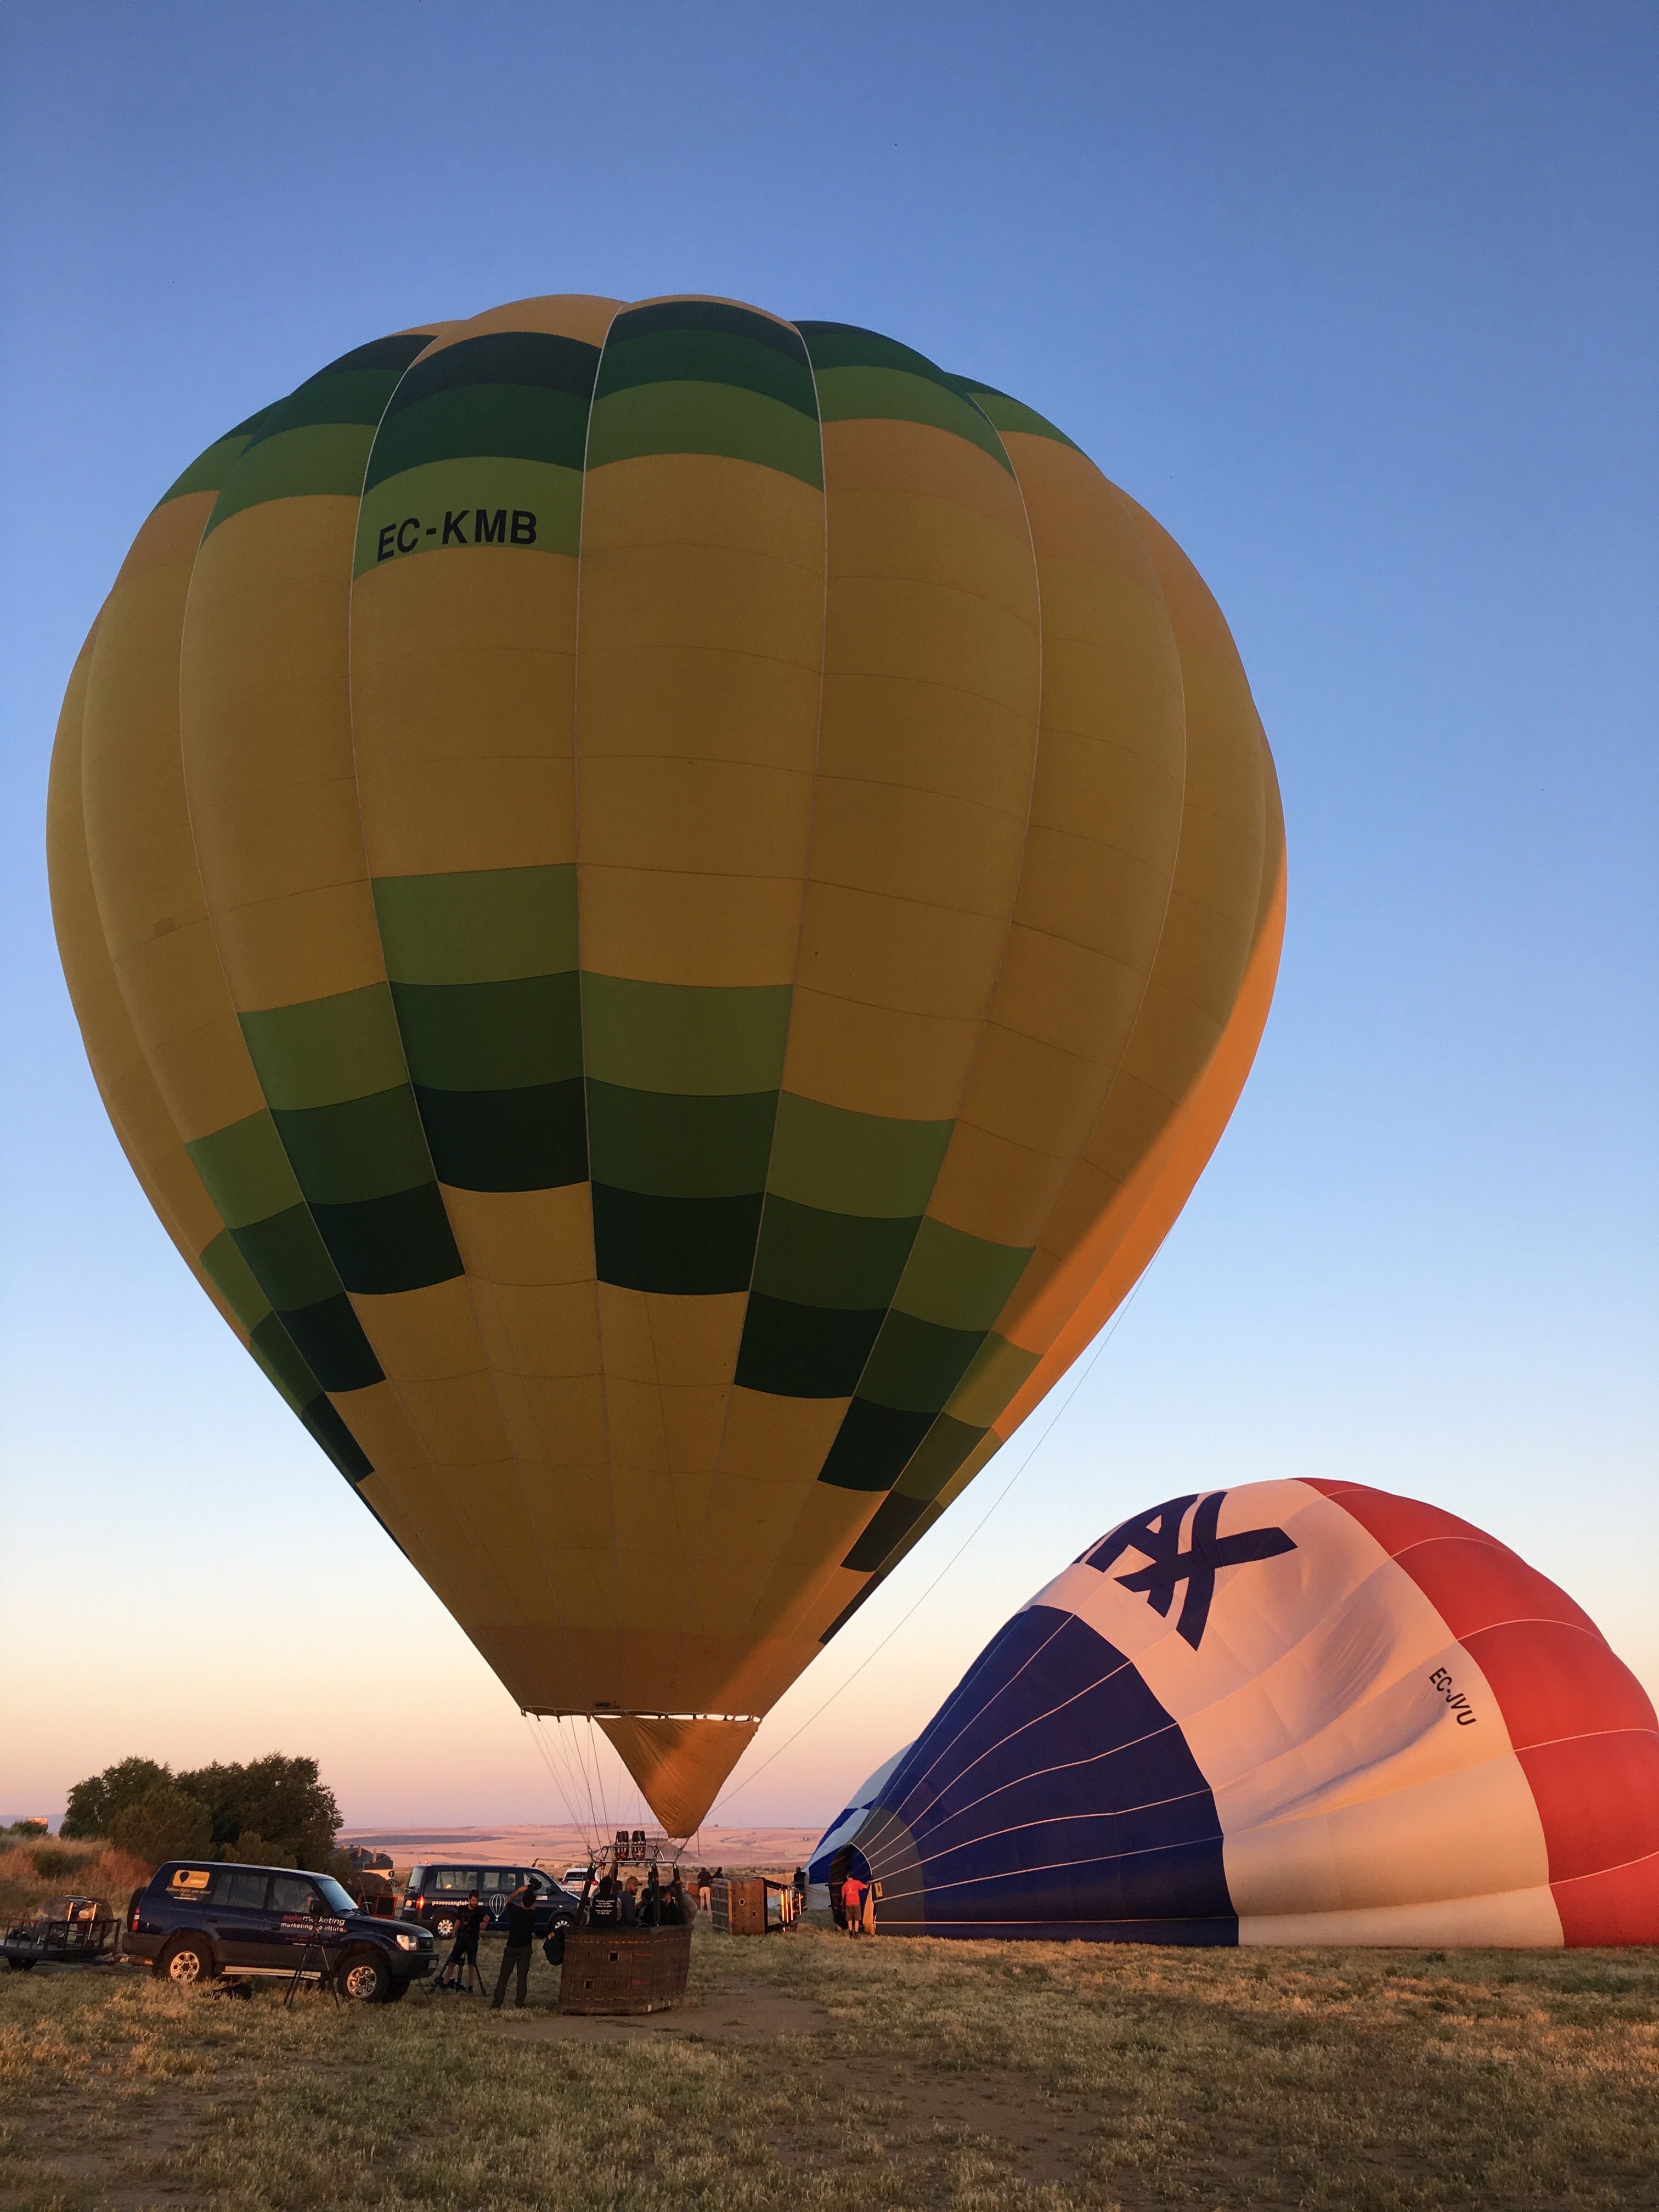
balloon, hot air balloon, aircraft, vehicle, color, toy, circle, fabric, colors, wallpaper, hot air ballooning, aerostatic, inflation, burners, atmosphere of earth, executive car